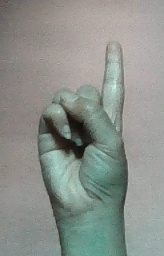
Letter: bb